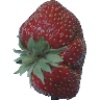
Label: Strawberry Wedge 1